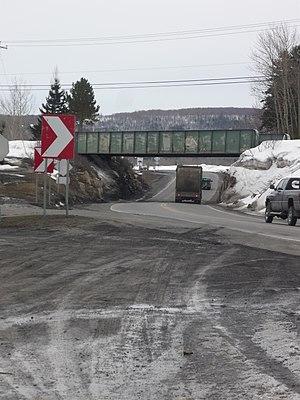
Viaduc du chemin de fer au-dessus de la route 132 à Val-Brillant au Bas-Saint-Laurent (Québec)
La route 132 est une route nationale québécoise qui suit une orientation est/ouest sur la rive sud du fleuve Saint-Laurent. Elle dessert les régions administratives de la Montérégie, du Centre-du-Québec, de Chaudière-Appalaches, du Bas-Saint-Laurent et de la Gaspésie–Îles-de-la-Madeleine. Longue de plus de 1 600 km, c'est la route la plus longue du Québec.
Val-Brillant est une municipalité canadienne de près de 1 000 habitants située dans la municipalité régionale de comté de La Matapédia dans la région administrative du Bas-Saint-Laurent dans l'Est du Québec.